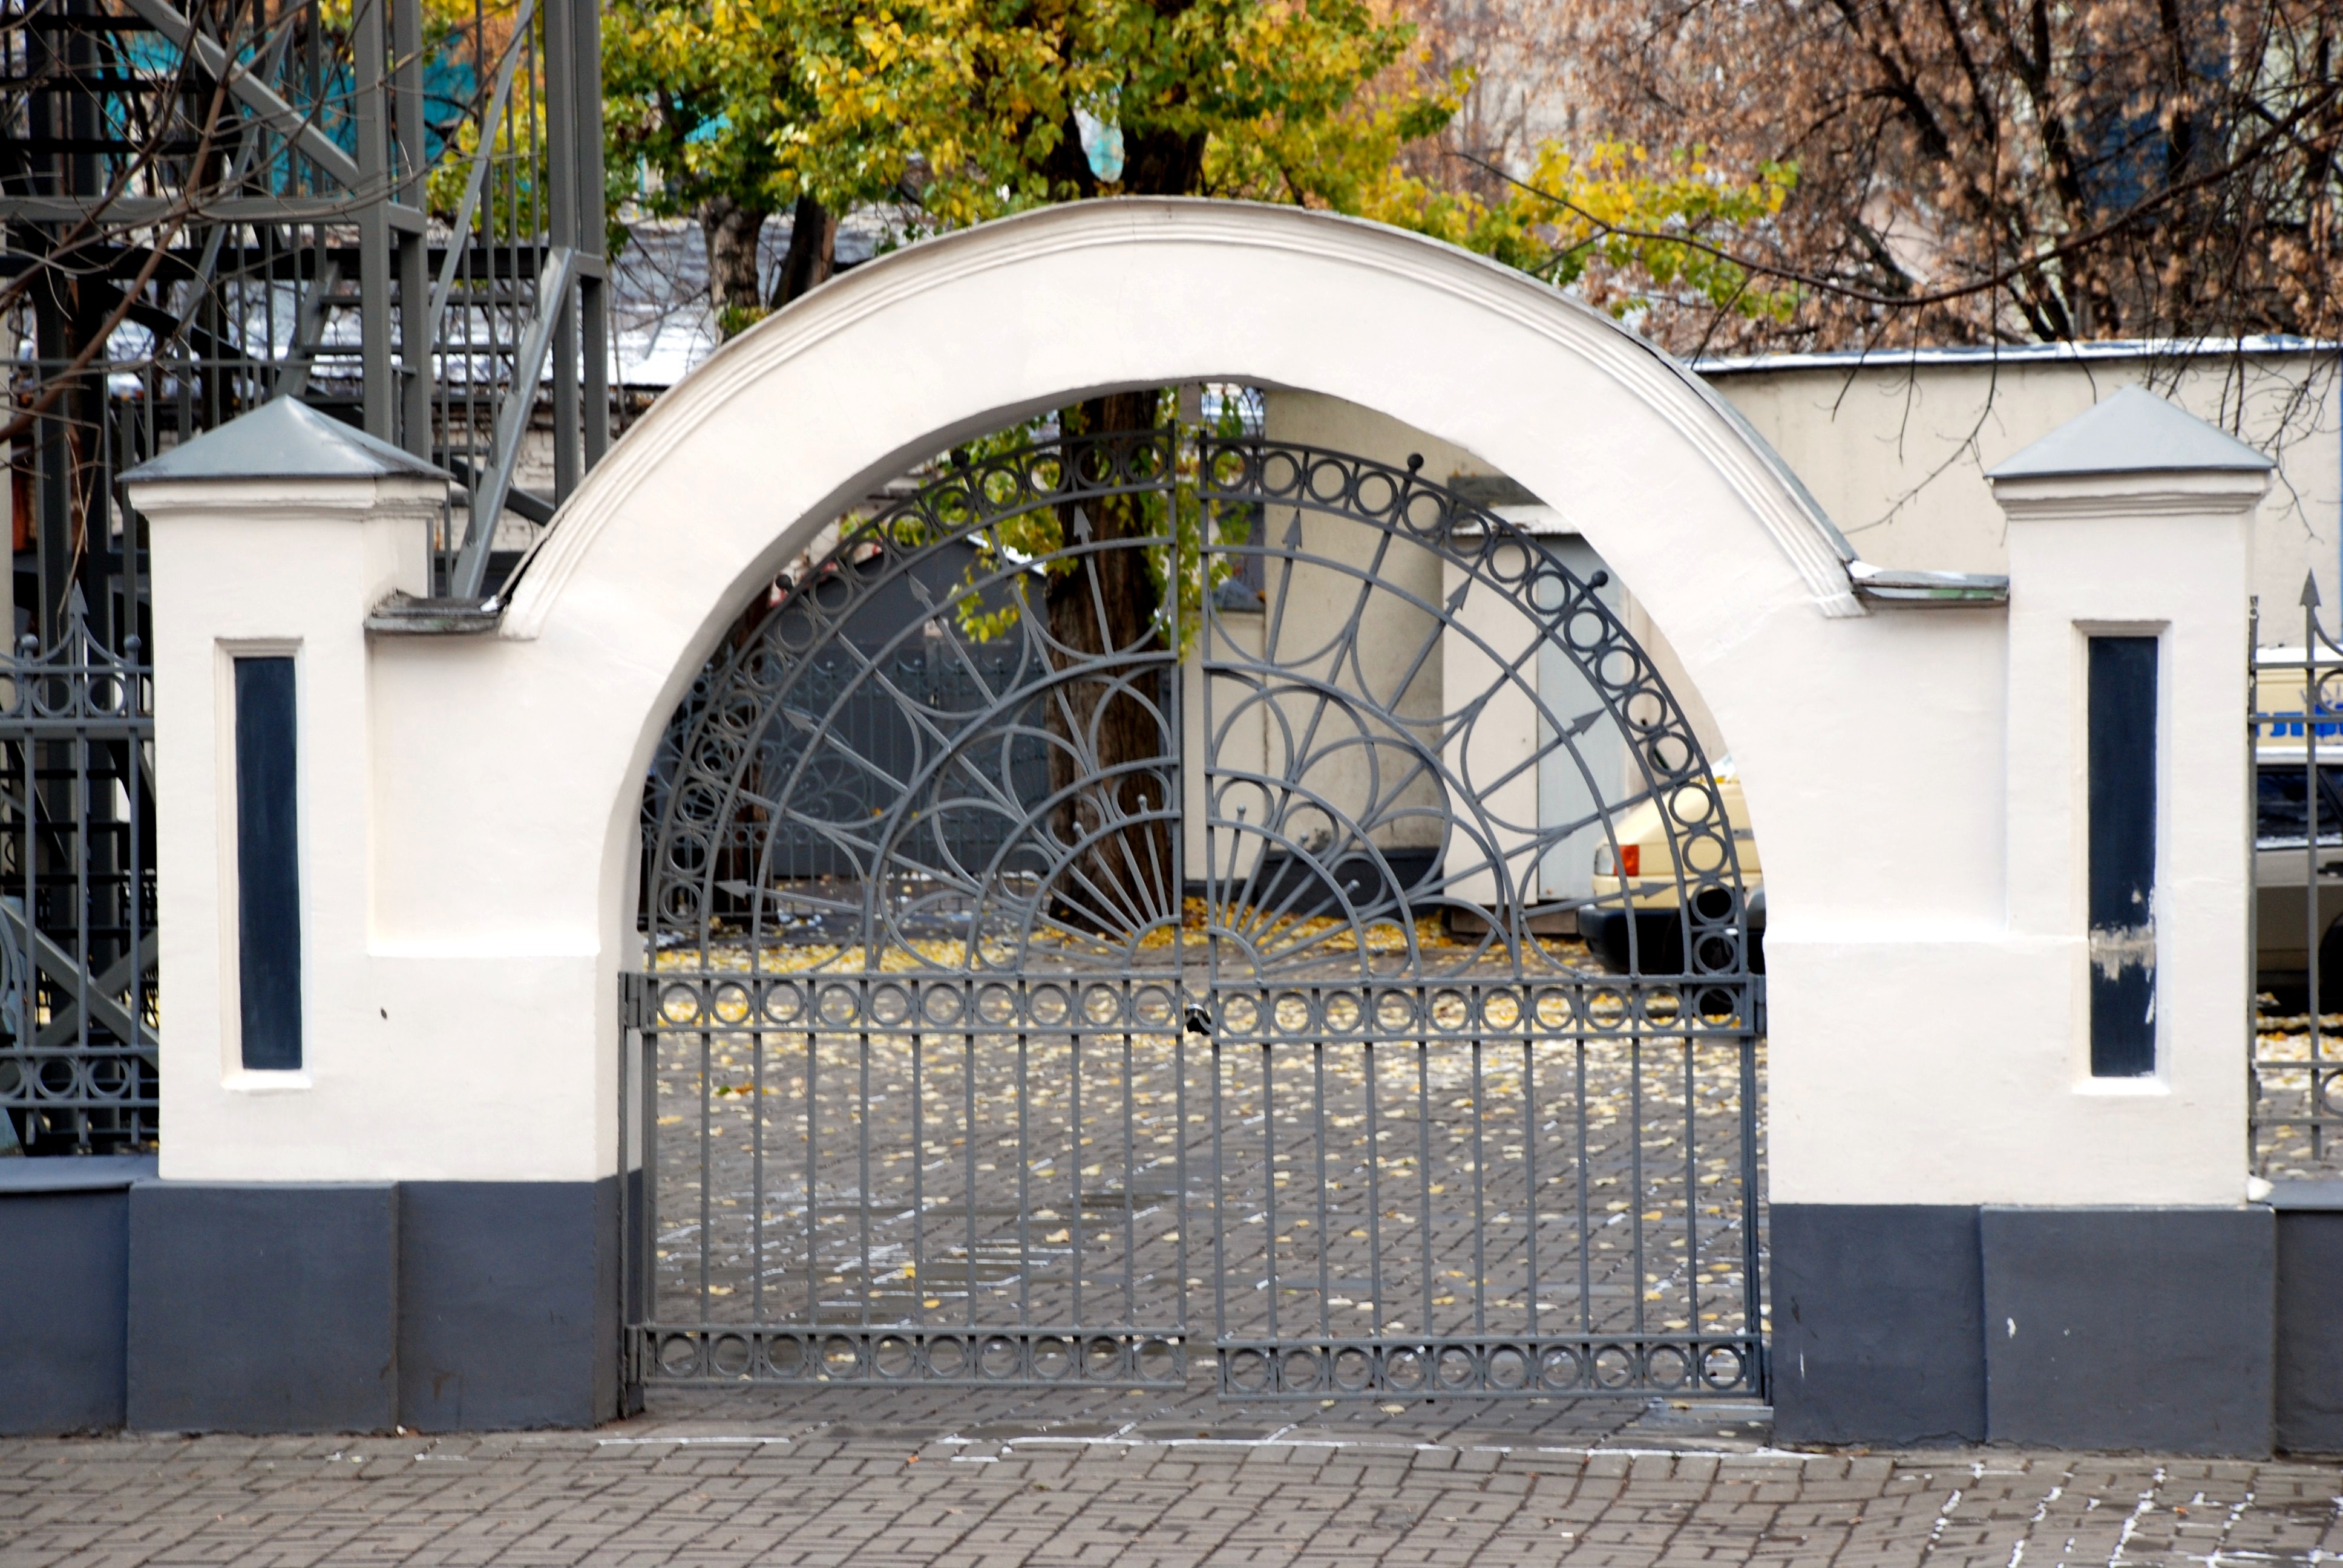
architecture, city, home, cityscape, arch, facade, nikon, gate, moscow, estate, russia, d80, cityscapes, moskau, nikond80, moscou